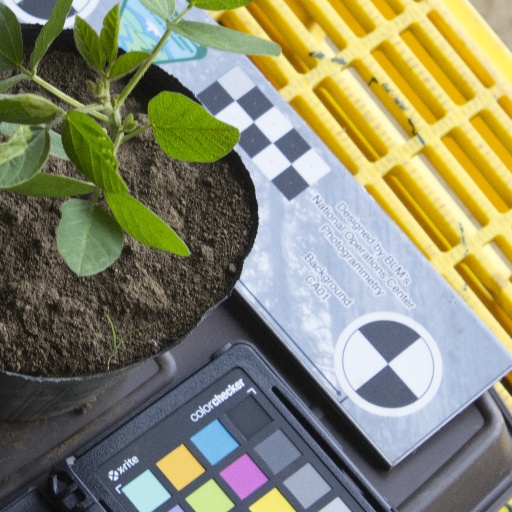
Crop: soybean